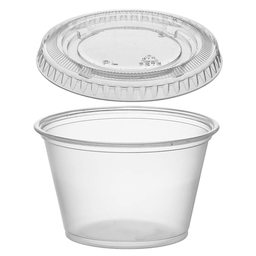
Label: plastic